Na Hannyate

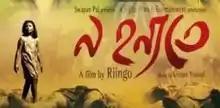
Movie poster

Na Hannyate is a 2012 Indian Bengali-language disaster drama film directed by Riingo Banerjee. The story of the film is inspired by Zhang Ling's novella "The Great Tangshan Earthquake".